Architecture in the United States

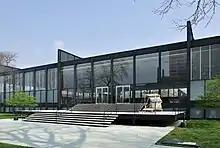
S. R. Crown Hall in Chicago, Illinois

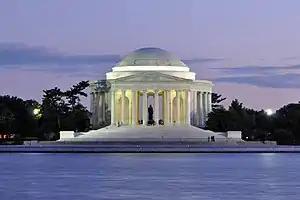
Jefferson Memorial

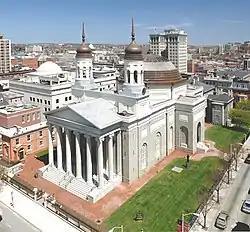
The Baltimore Basilica was designed by Benjamin Henry Latrobe, widely considered the first professional architect in the U.S.

One culturally significant early skyscraper was New York City's Woolworth Building designed by architect Cass Gilbert, 1913. Raising previous technological advances to new heights, 793 ft (233 m), it was the world's tallest building until 1930. Frank Woolworth was fond of gothic cathedrals. Cass Gilbert constructed the office building as a cathedral of commerce and incorporated many Gothic revival decorative elements. The main entrance and lobby contain numerous allegories of thrift, including an acorn growing into an oak tree and a man losing his shirt. The popularity of the new Woolworth Building inspired many Gothic revival imitations among skyscrapers and remained a popular design theme until the art deco era. Other public concerns emerged following the building's introduction. New York City's 1916 Zoning Resolution setback law, which remained in effect until 1960, allowed structures to rise to any height as long as it reduced the area of each tower floor to one quarter of the structure's ground floor area. The Woolworth Building represents this type of building referred to as "wedding cake" skyscrapers.